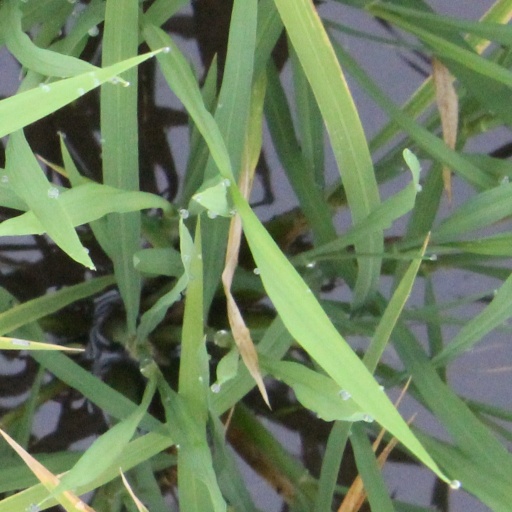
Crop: rice